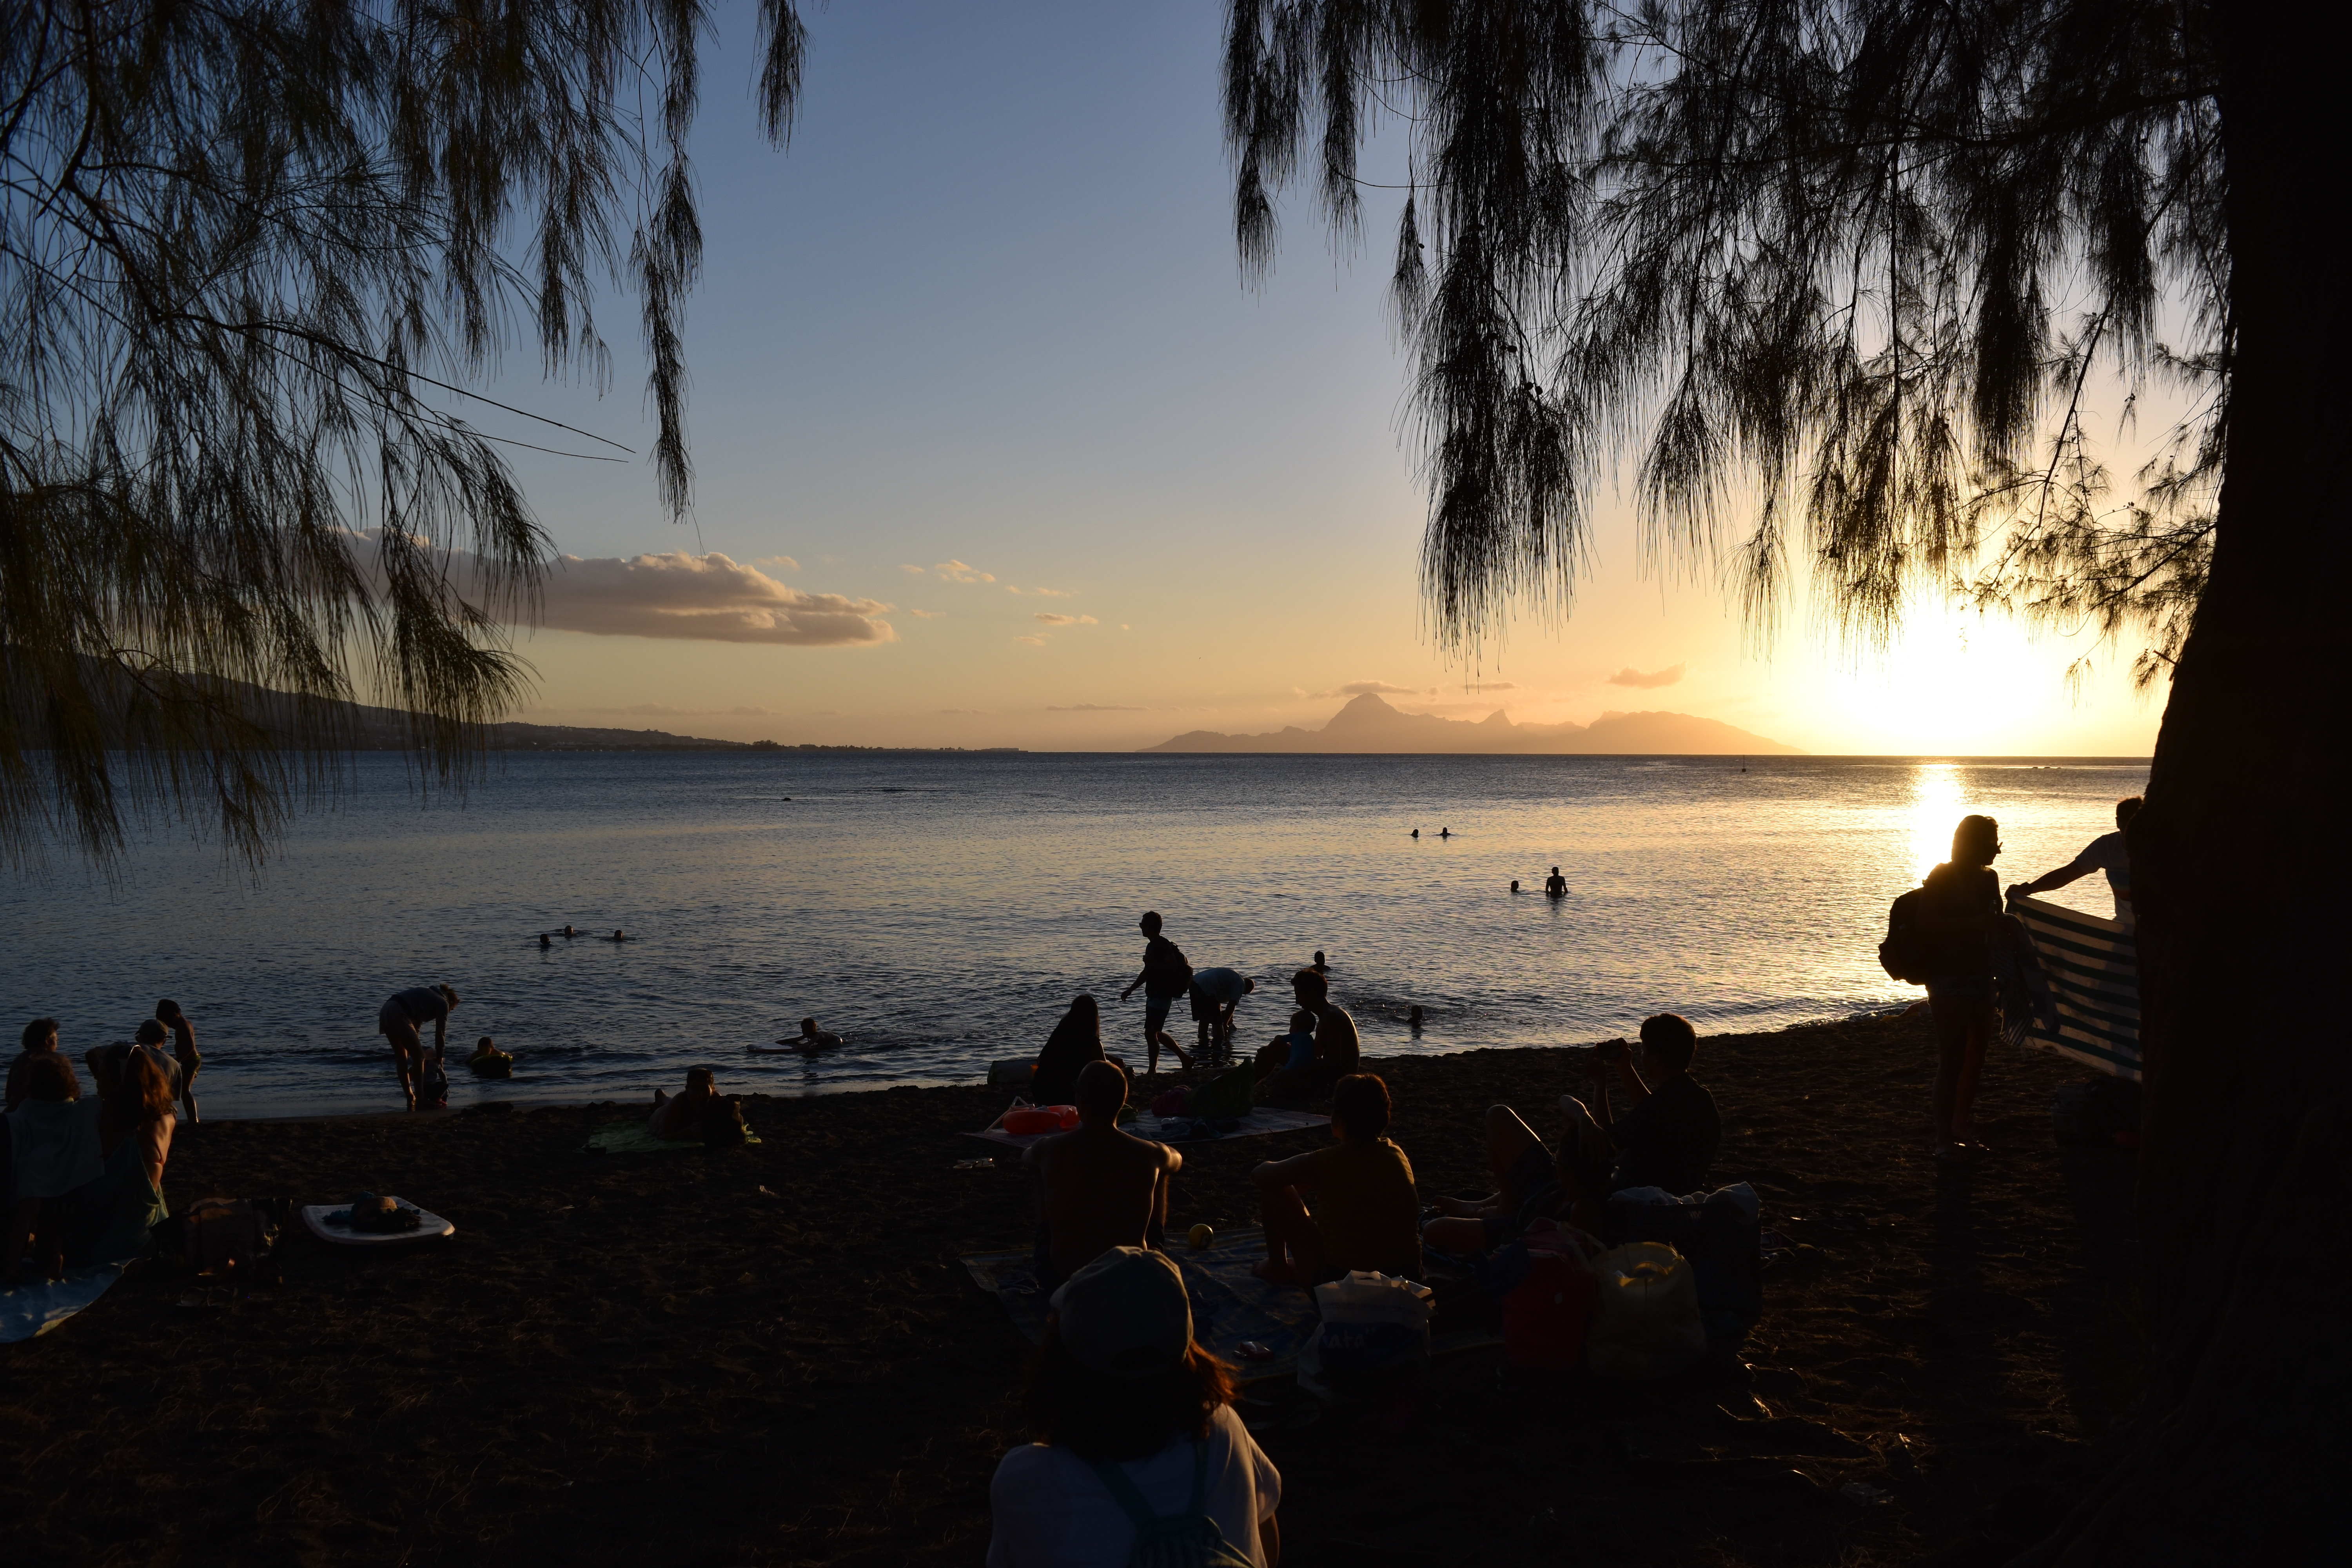
ocean, sky, water, sunset, horizon, tree, sea, evening, sunrise, morning, cloud, sunlight, dusk, shore, coast, river, vacation, beach, photography, lake, reflection, coastal and oceanic landforms, sound, bank, leisure, bay, night, sun, tropics, tourism, wave